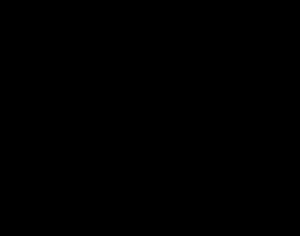
Mecillinam
Mecillinams kemiske opbygning.
Mecillinam er et β-lactamantibiotikum i penicillingruppen med virkning på Gram-negative bakterier. Mecillinam har meget lav oral biotilgængelighed og derfor blev der udviklet et mere oralt aktivt prodrug, pivmecillinam. Pivmecillinam er pivaloyloxymethyl esteren til mecillinam og omdannes til mecillinam i organismen.